Scottie Pippen

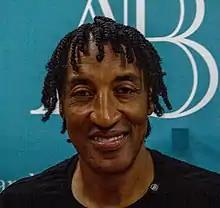
Pippen in 2022

Scotty Maurice Pippen Sr. (born September 25, 1965), usually spelled Scottie Pippen, is an American former professional basketball player. He played 17 seasons in the National Basketball Association (NBA), winning six NBA championships with the Chicago Bulls. Considered one of the greatest small forwards of all time, Pippen played an important role in transforming the Bulls into a championship team and popularizing the NBA around the world during the 1990s.